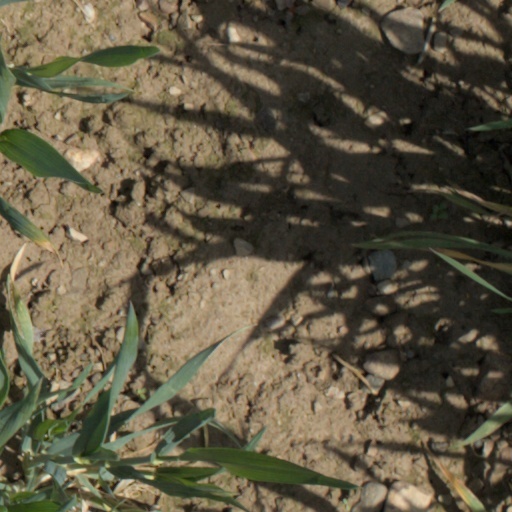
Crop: wheat